15th Battalion (Australia)

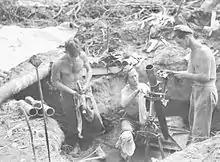
Soldiers in a gun pit with a mortar tube

In January 1943, the 29th Brigade was deployed to New Guinea to serve as garrison troops in areas that had been recently secured by Allied forces. The 15th Battalion was initially sent to Milne Bay, remaining there for six months. It moved to Buna in July, but did not remain there long, transferring to Morobe a few weeks later. While there, the battalion's commanding officer, Lieutenant Colonel Jack Amies, appealed to the battalion to volunteer for service as part of the AIF. While some already had, the majority of the men were still classified as Militia personnel, which meant that the battalion was restricted in where it could serve and was liable to be broken up. To be classified as an AIF battalion, under the provisions of the newly passed "Defence (Citizen Military Forces) Act 1943", 65 per cent or more of the personnel had to volunteer for service outside Australian territory. The response was considerable and, by August, the battalion was gazetted as an AIF battalion. Later that month, as the Australians fought to secure Komiatum, the battalion moved on barges to Nassau Bay, and was committed to combat for the first time, occupying a position around Mount Tambu, known as "Davidson's Ridge", before marching to Tambu Bay. Arriving on 23 August, the battalion was initially placed into divisional reserve, as the 29th Brigade was committed to the drive on Salamaua.